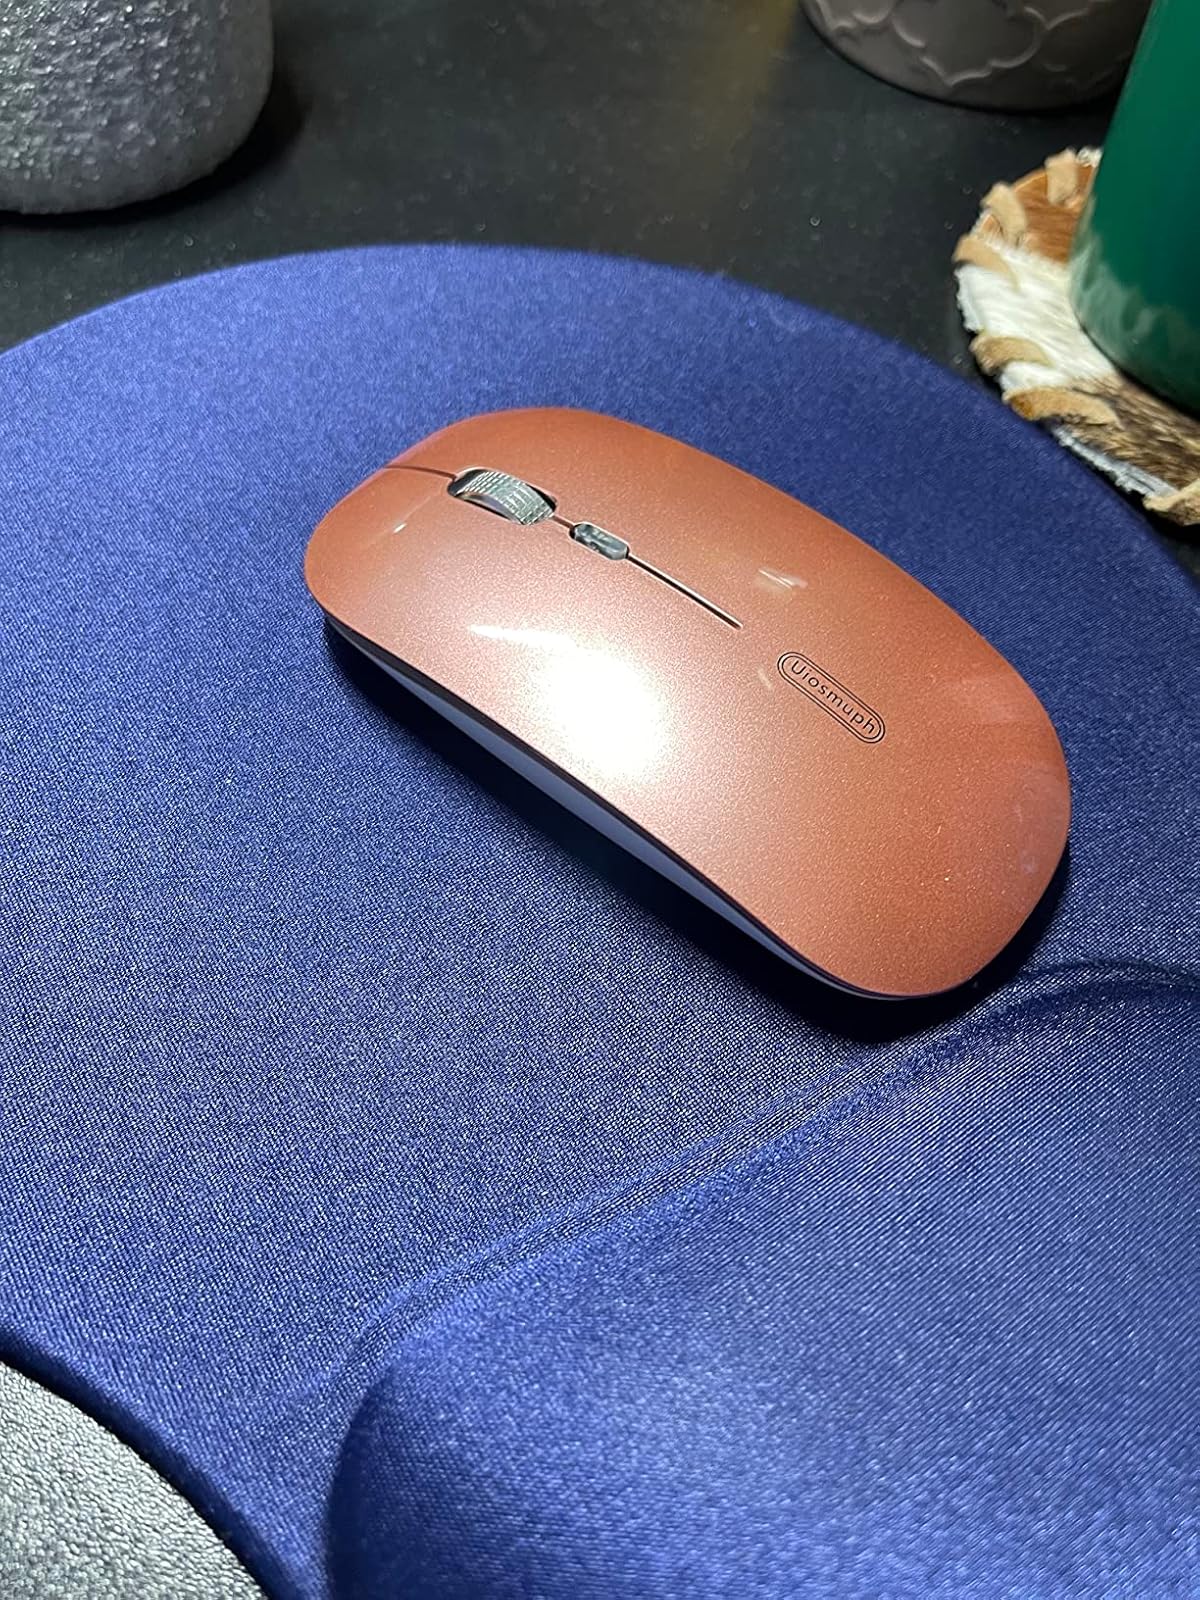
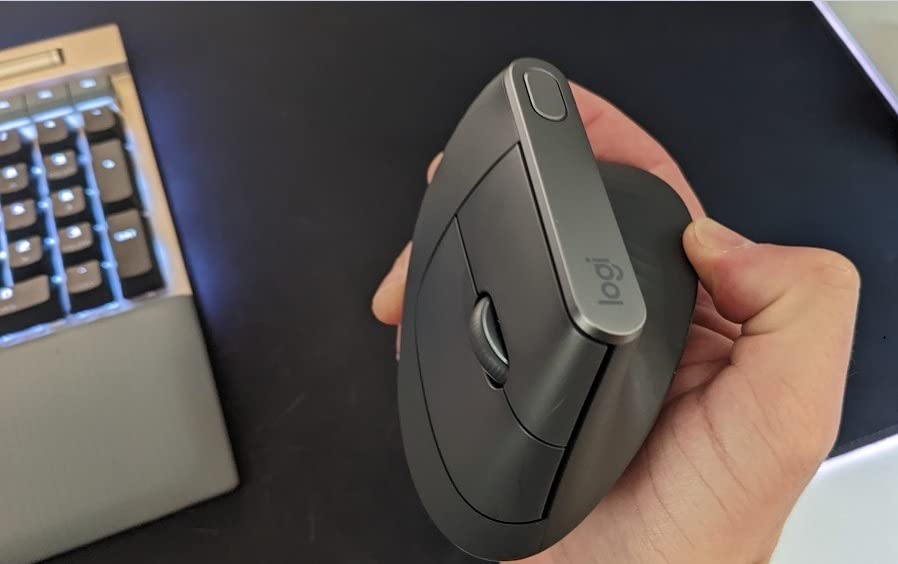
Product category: mouse
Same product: no